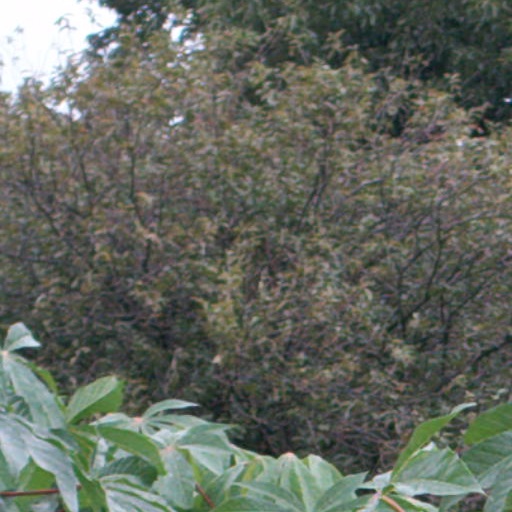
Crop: cassava